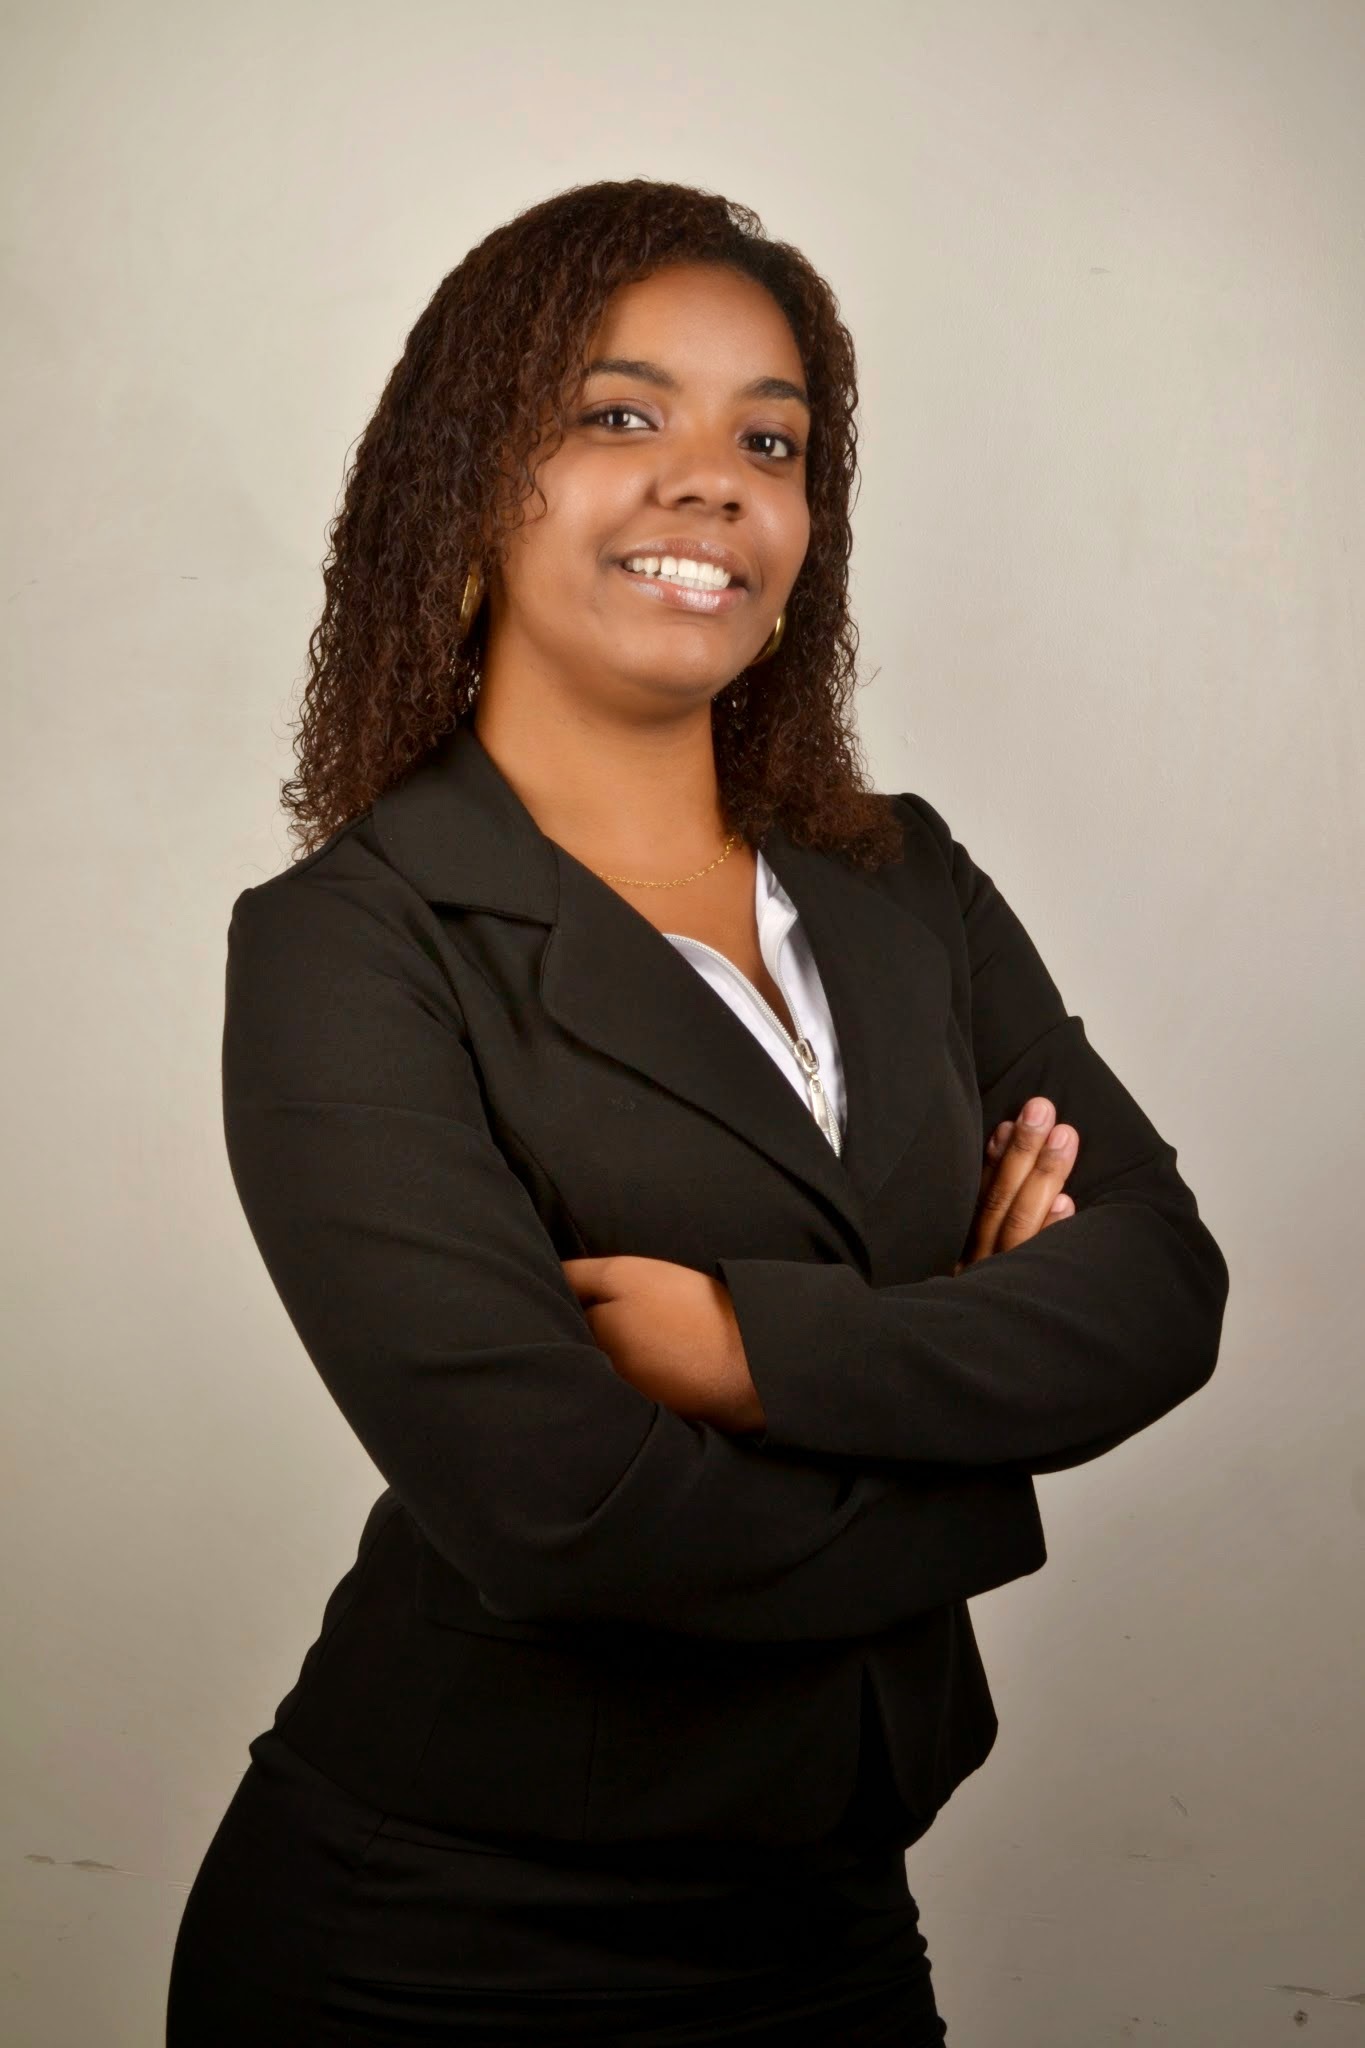
hand, person, woman, portrait, model, young, finger, sitting, professional, profession, black, administration, leadership, attendance, entrepreneur, entrepreneurship, photo shoot, digital marketing, accounting, businesswoman, human resources, bussines, if the, consultancy, human positions